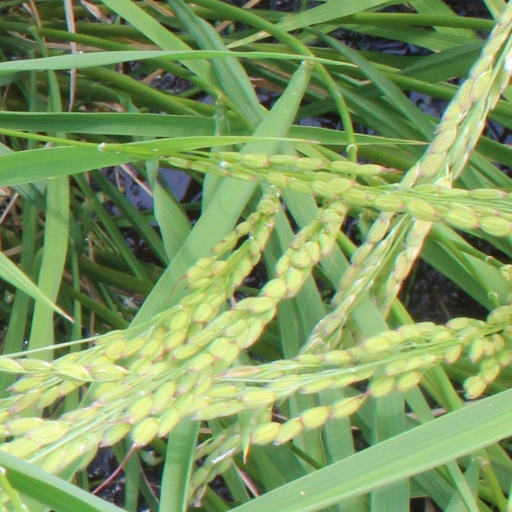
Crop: rice